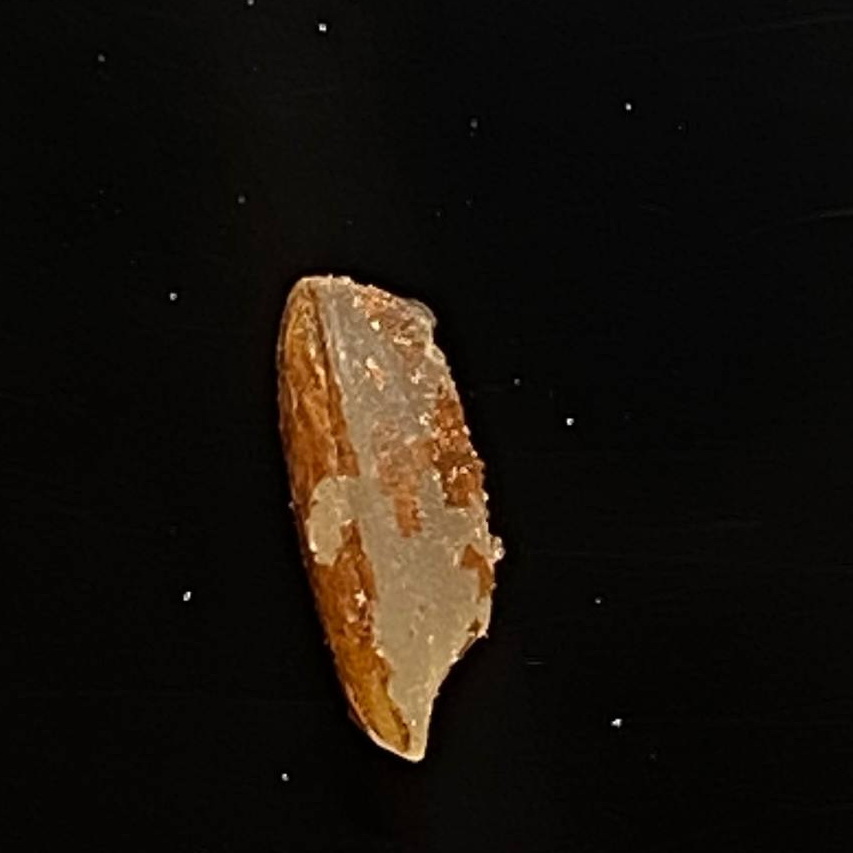
Rice variety: Ganjiya